Premières

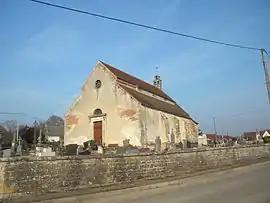
The church in Premières

Premières is a former commune in the Côte-d'Or department in eastern France. On 28 February 2019, it was merged into the new commune of Collonges-et-Premières.